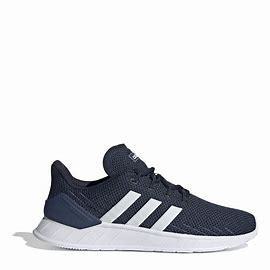
Brand: Adidas
Model: Questar Flow